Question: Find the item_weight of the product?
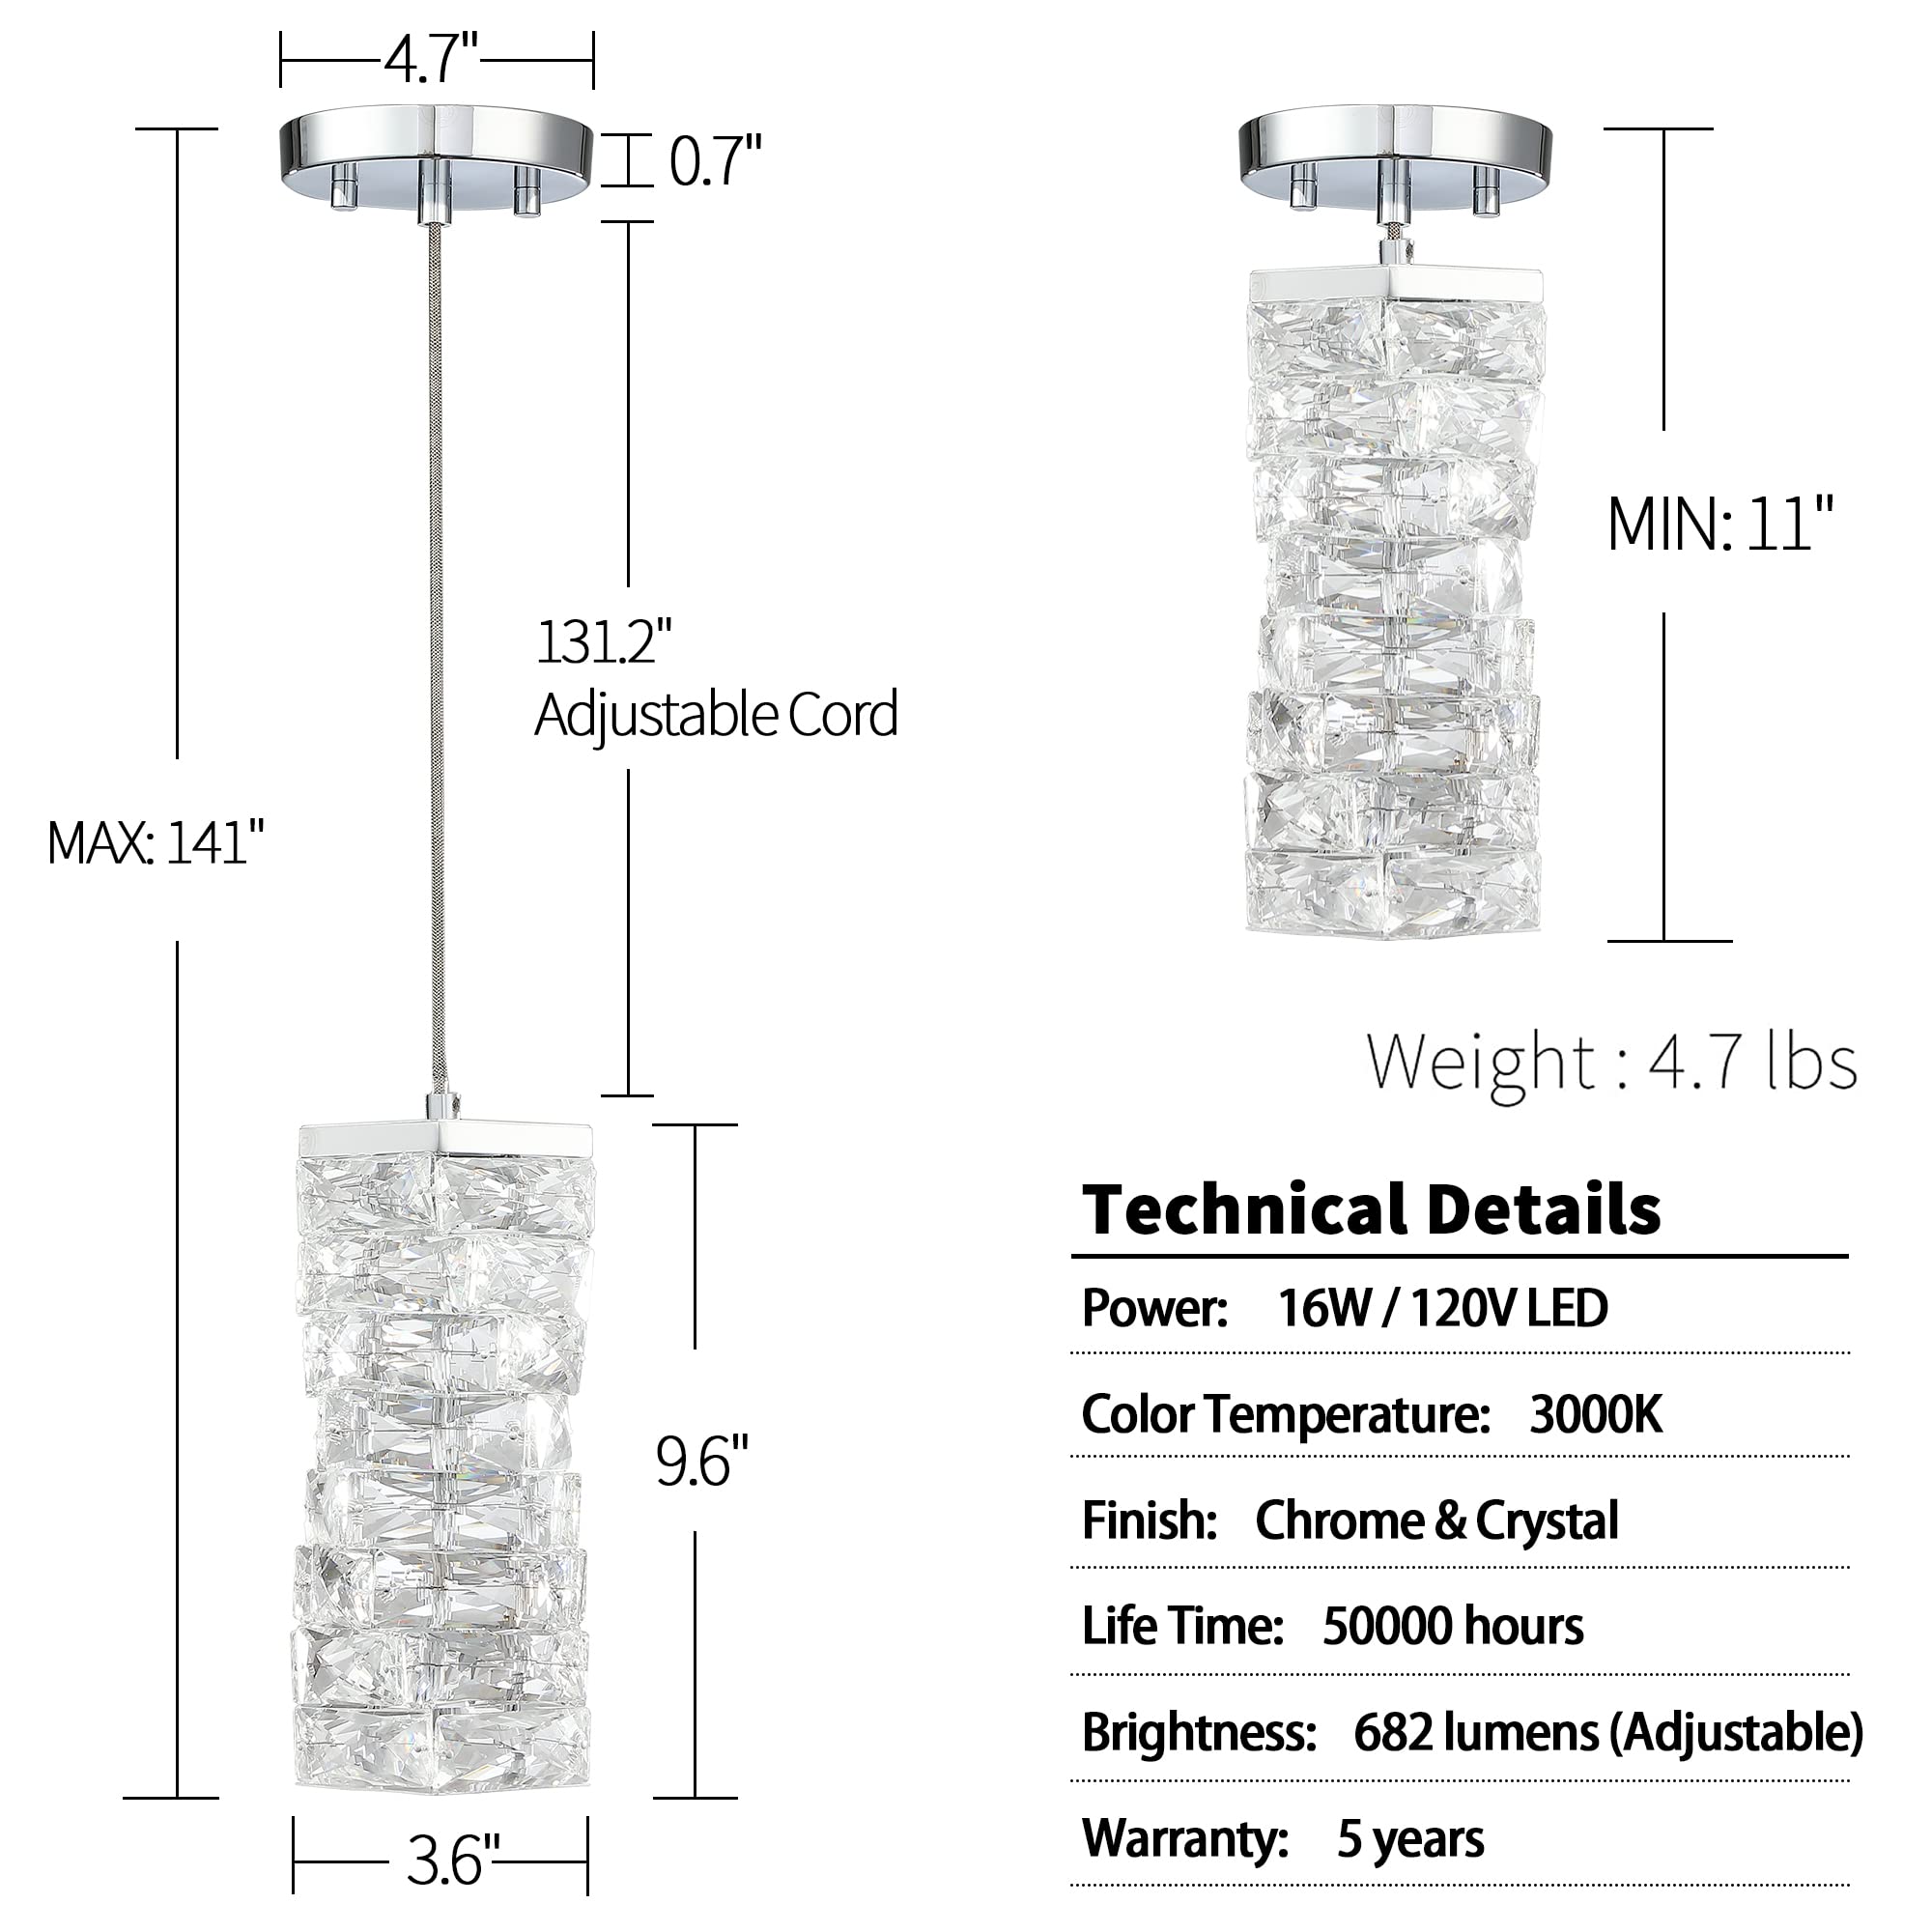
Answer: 4.7 pound